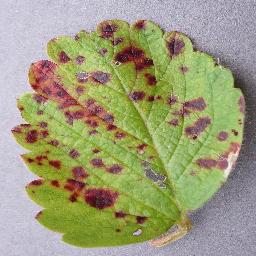
Label: Strawberry___Leaf_scorch